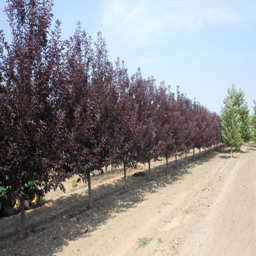
reds : a very hardy ornamental tree with early green leaves becoming maroon in late spring .